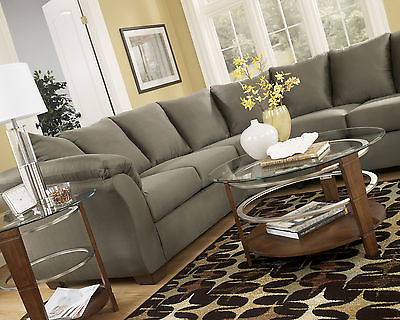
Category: sofa